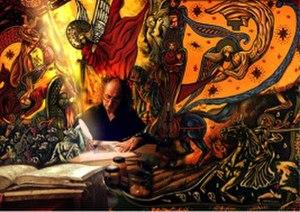
Jean luc en train de travaille entoure de toutes ses enluminures
Jean-Luc Leguay, né le 27 novembre 1952 à Cannes, est un danseur, auteur, conférencier et formateur international.